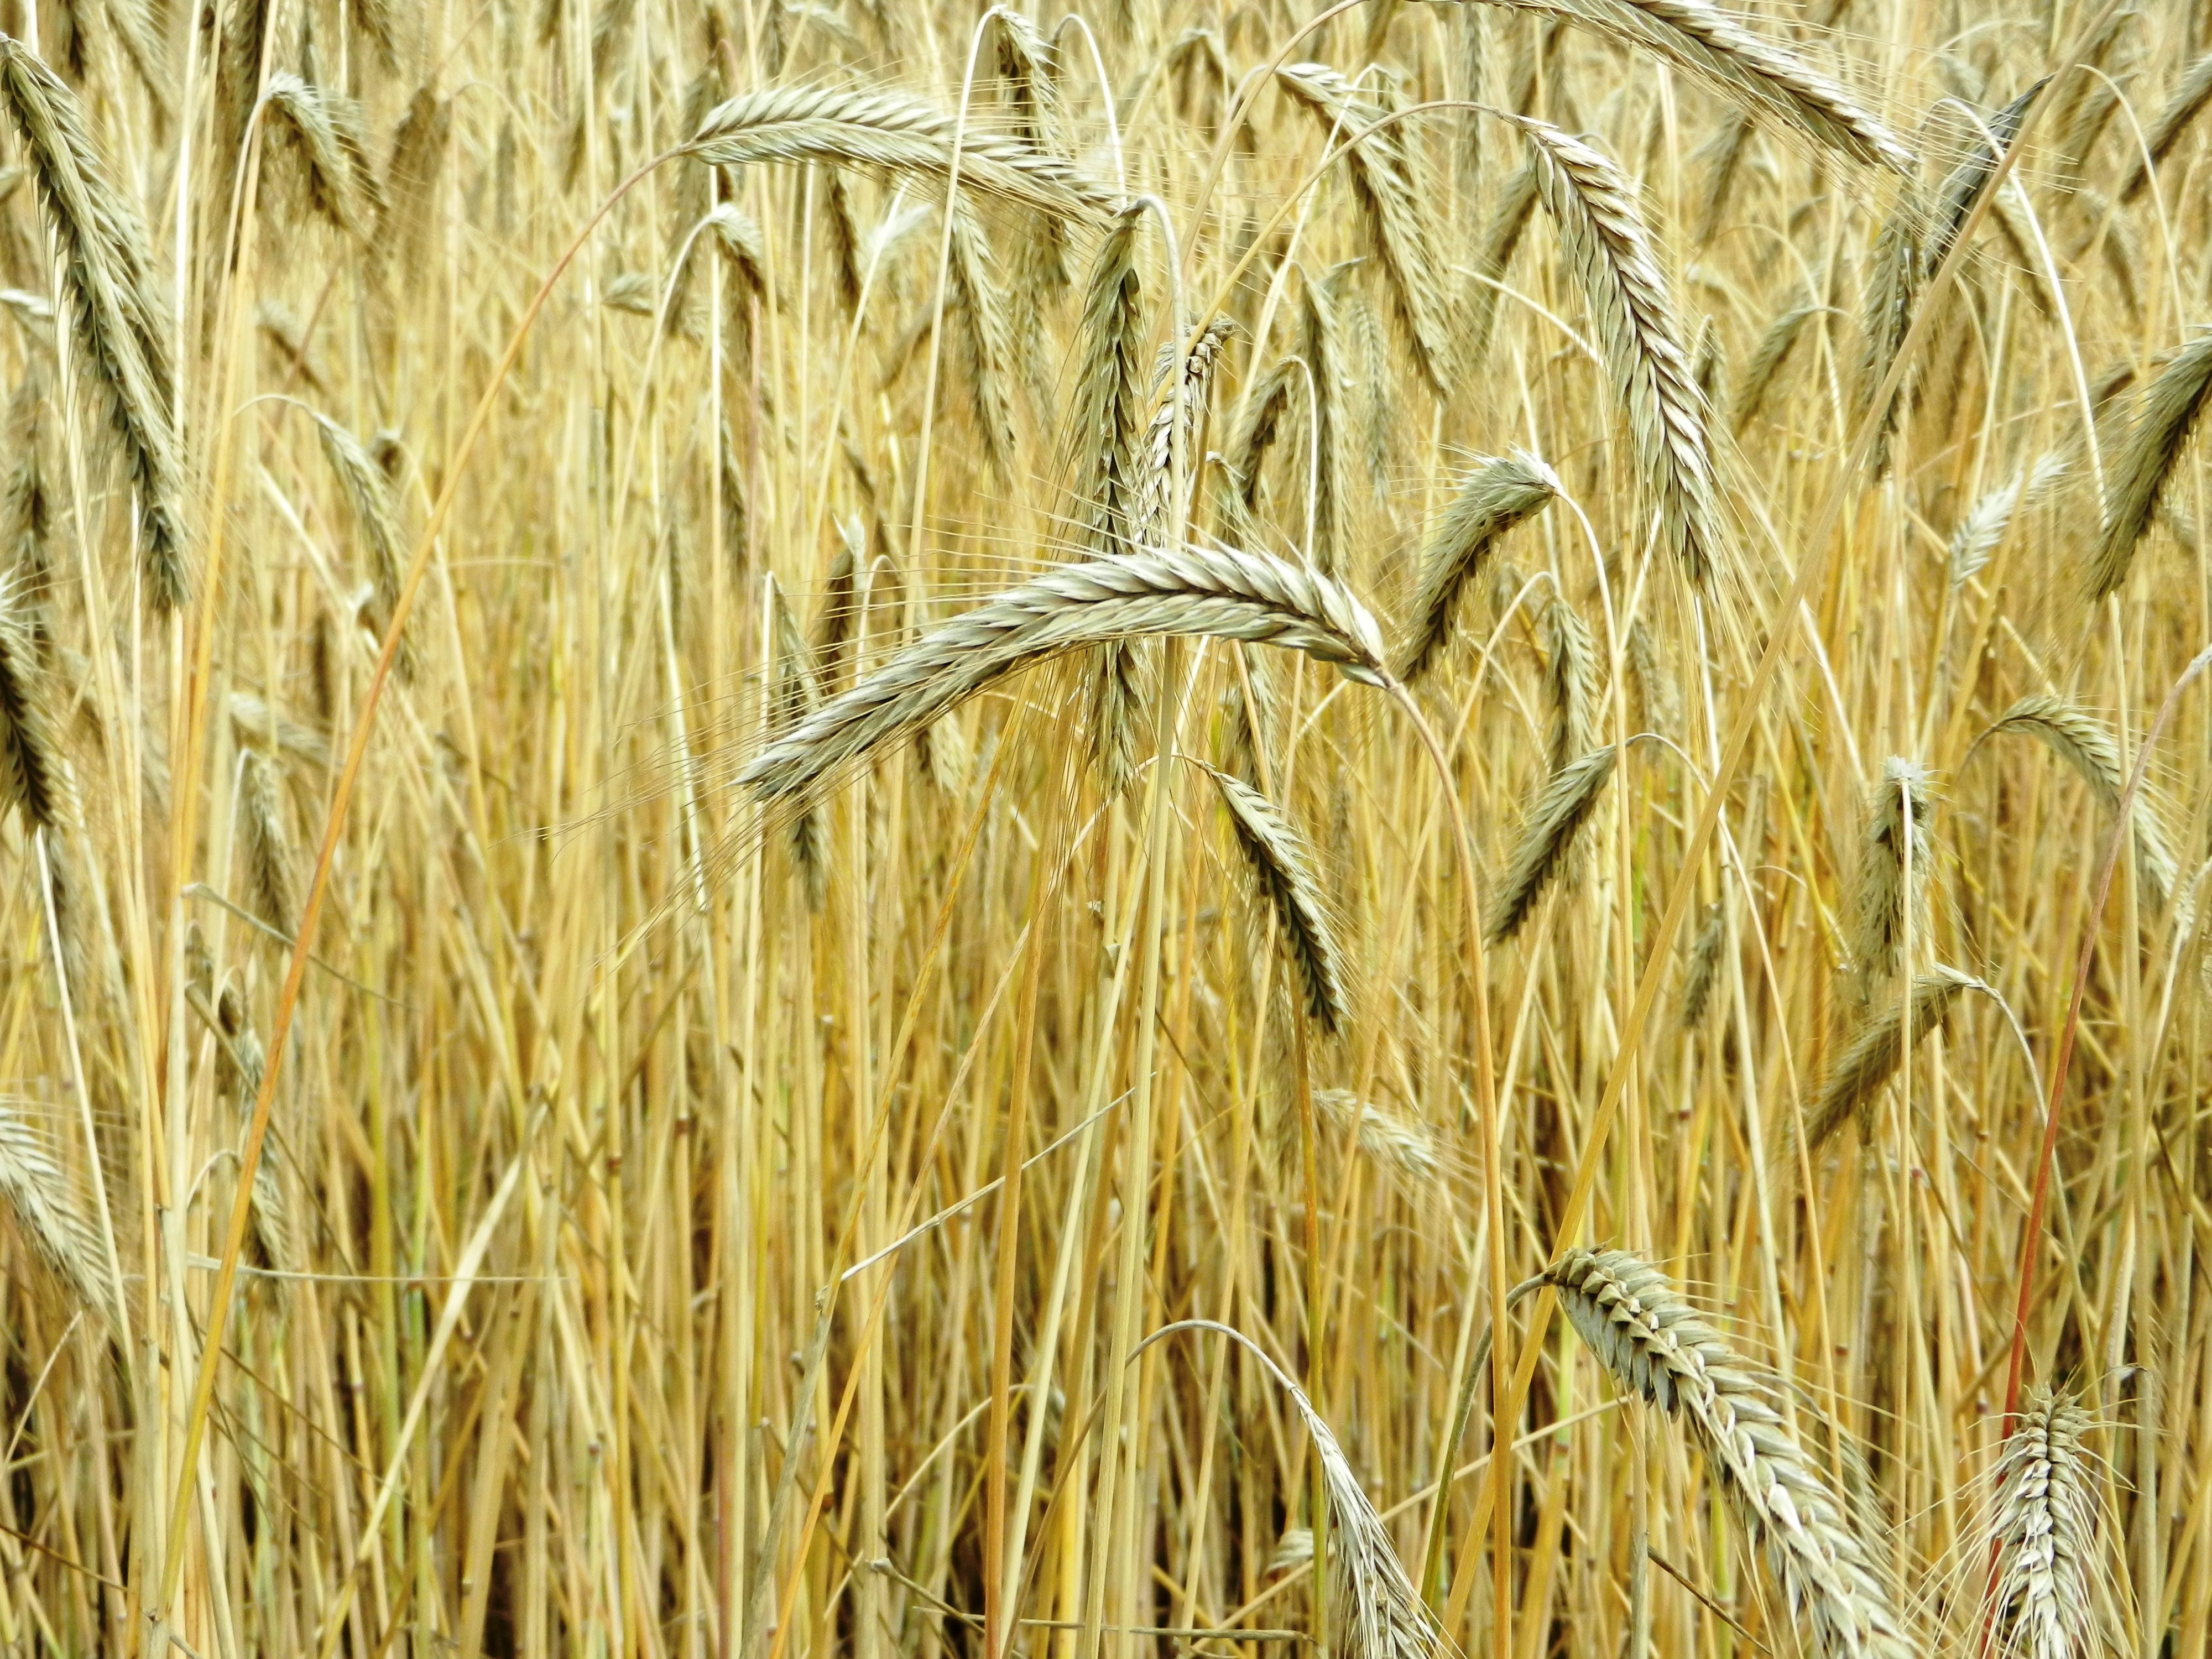
plant, hay, field, barley, wheat, grain, prairie, village, food, crop, corn, agriculture, bread, cereal, farmer, fields, ears, rye, cereals, flour, poland village, flowering plant, role, commodity, the cultivation of, emmer, triticale, hordeum, grass family, land plant, phragmites, food grain, einkorn wheat